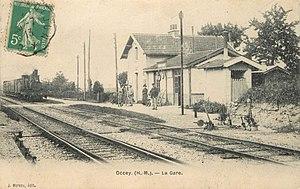
La gare vers 1913
Occey est une commune française située dans le département de la Haute-Marne, en région Grand Est.